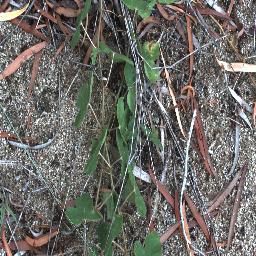
Label: negative